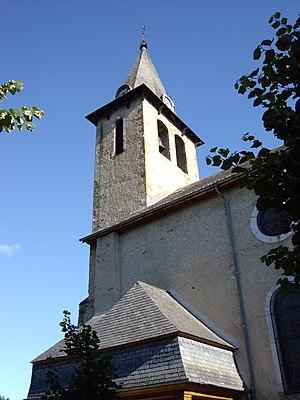
Trébons est une commune française située dans le département des Hautes-Pyrénées, en région Occitanie.